Dog coat genetics

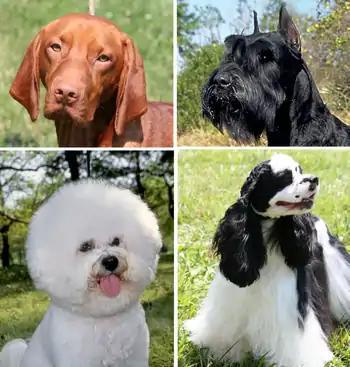
Dogs display wide variation in coat type, density, length, color, and composition

Dogs have a wide range of coat colors, patterns, textures and lengths. Dog coat qualities are governed by how genes are passed from dogs to their puppies and how those genes are expressed in each dog. Dogs have about 19,000 genes in their genome but only a handful affect the physical variations in their coats. Dogs have two copies of most genes, one from the dog's mother and one from its father. Genes of interest have more than one version, or allele. Usually only one or a small number of alleles exist for each gene. In any one gene locus a dog will either be homozygous where the gene is made of two identical alleles (one from its mother and one its father) or heterozygous where the gene is made of two different alleles (one inherited from each parent).